1766 food riots

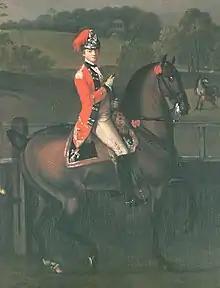
A depiction of an officer of the 15th Light Dragoons (circa 1768) who were involved in suppressing the Nottingham Cheese Riot

The 1766 riots saw a greater number of public subscriptions for charitable relief than had happened in previous food riots. Subscriptions took place amid unrest at Birmingham, Cheltenham, Great Yarmouth, Newbury, Reading, Steeple Ashton, Abingdon, Barnstaple, Chippenham, Exeter, Ipswich, Norwich, Gloucester, Exeter, Oxford, Salisbury and Wootton Bassett but also at Ashburton, Buckingham, Cirencester, Devizes, High Wycombe, King's Lynn, Northampton, Wallingford, and Woodstock where there was no trouble. Local members of parliament (MPs), or those seeking election, were often leading contributors; MPs in Bath contributed £200 and those in Wells £150. Robert Palk donated £50 in Ashburton and Matthew Wyldbore supplied free coal to residents in Peterborough, outdoing the sitting MPs who donated £100, both were elected to these constituencies in 1767. Local gentry were also prominent with Pitt (the Earl of Chatham) subsidising wheat at Urchfont, Lord Bathurst at Cirencester, Lord Weymouth at Warminster and Earl Fortescue at South Molton, probably helping to stave off unrest in those places.